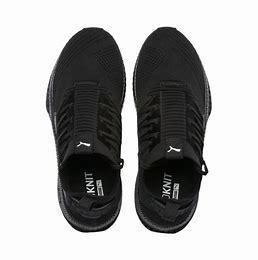
Brand: Puma
Model: Tsugi Jun